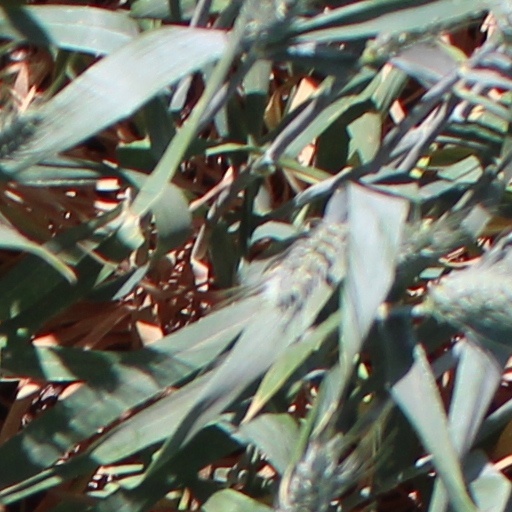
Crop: wheat